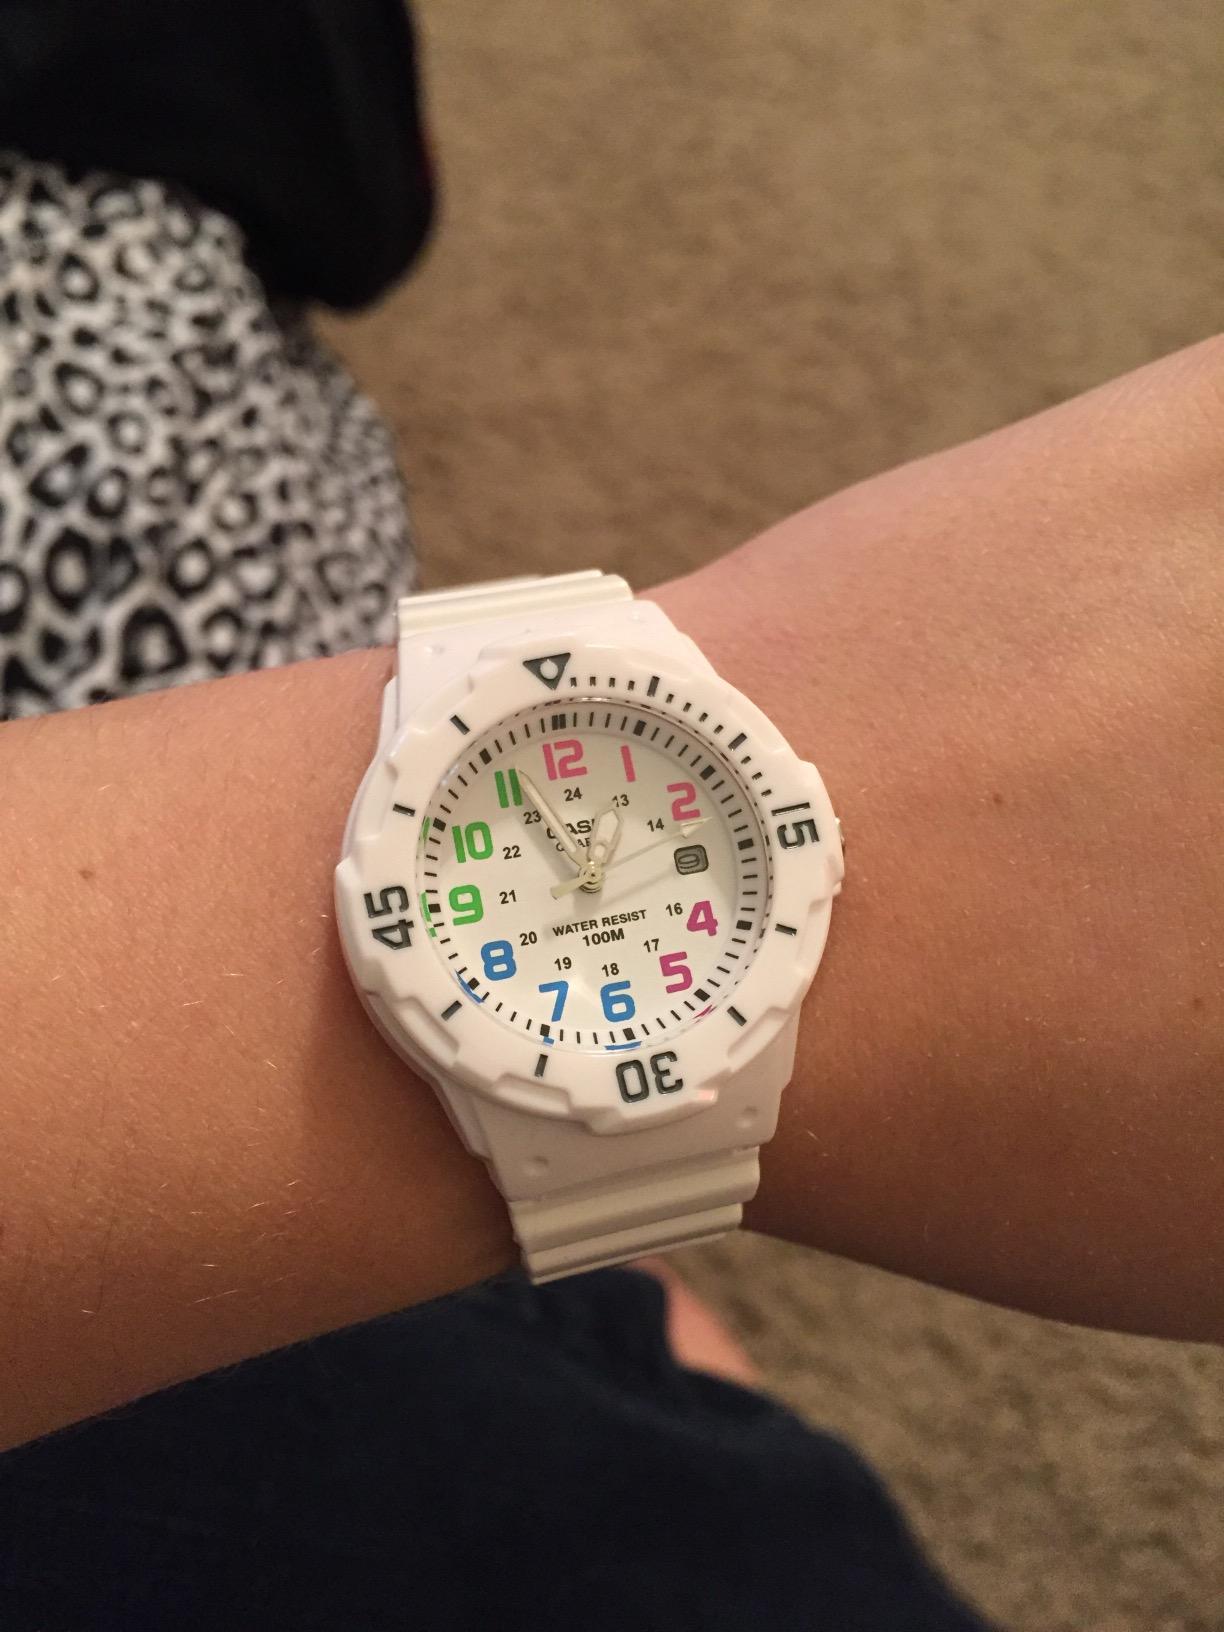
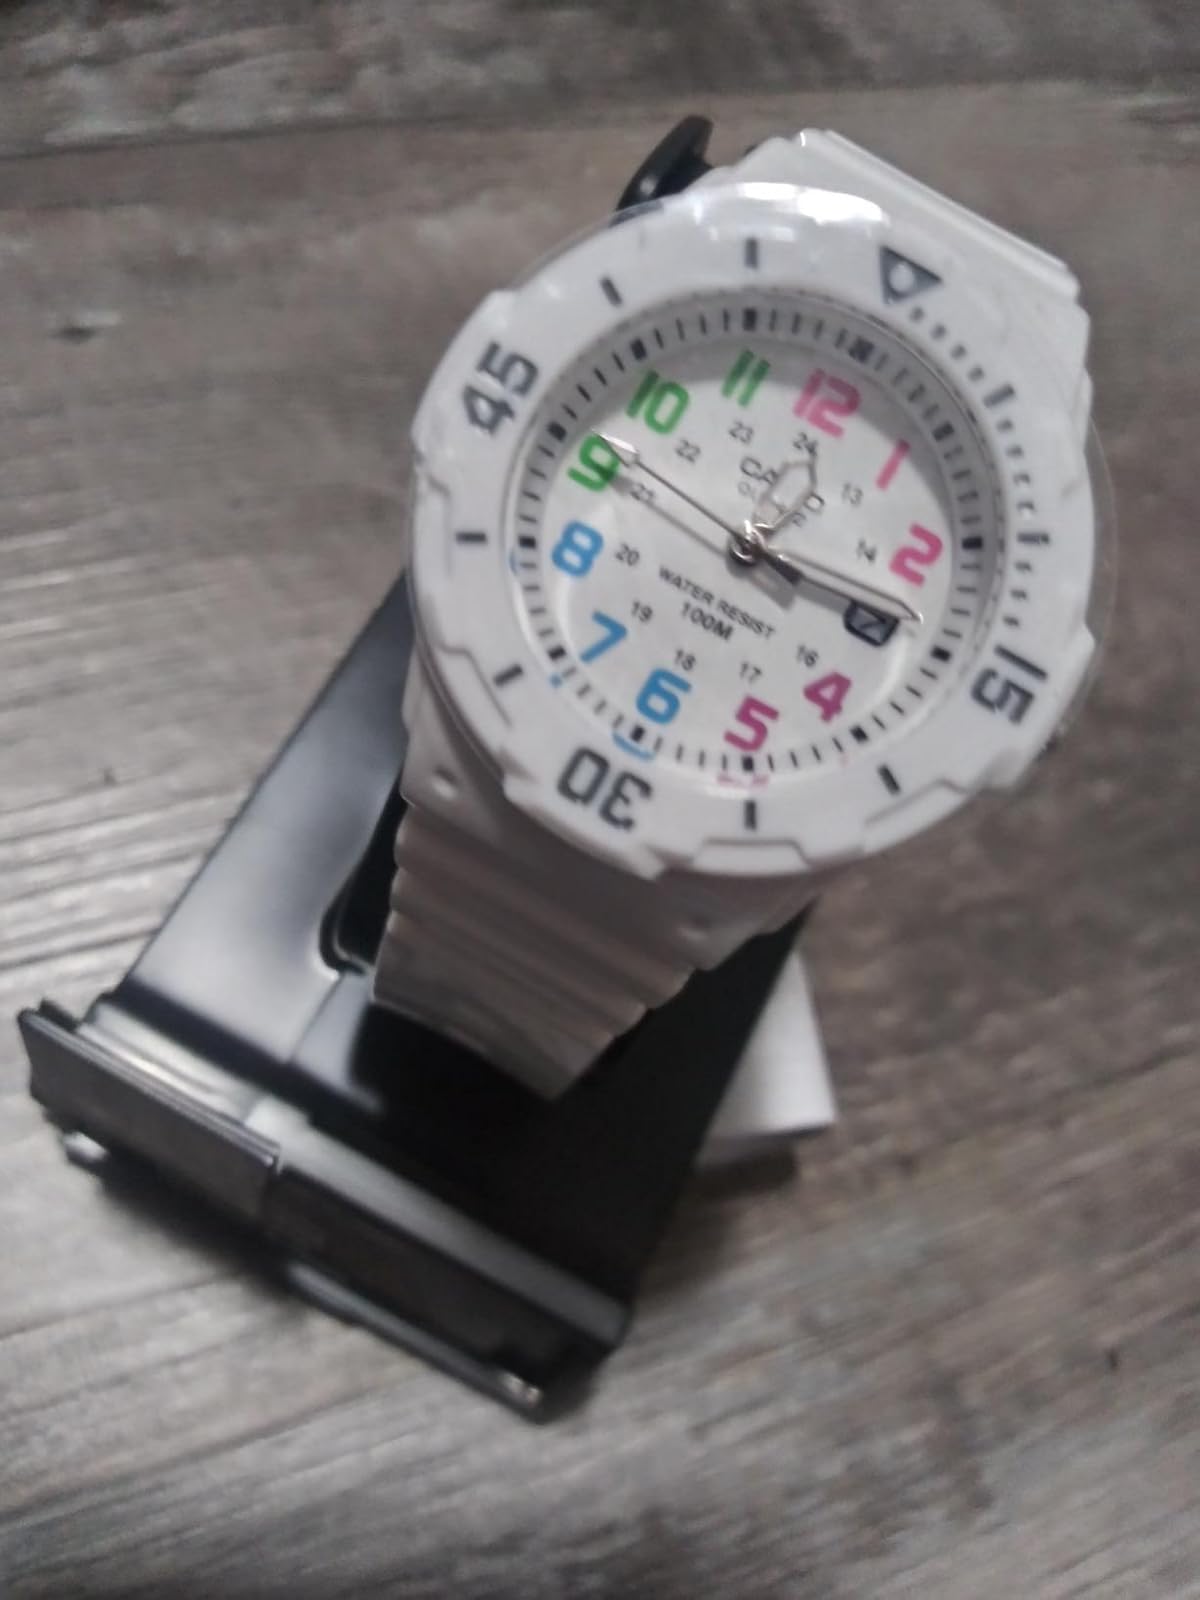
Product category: accessories_watch
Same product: yes